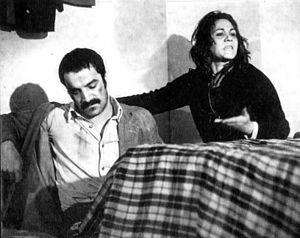
Le cinéma iranien ou cinéma persan est l'activité cinématographique de l'Iran.